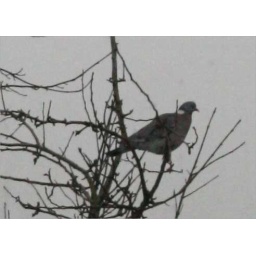
A foggy Xmas Eve.A wood pigeon in the pear tree As close as we gets round here.